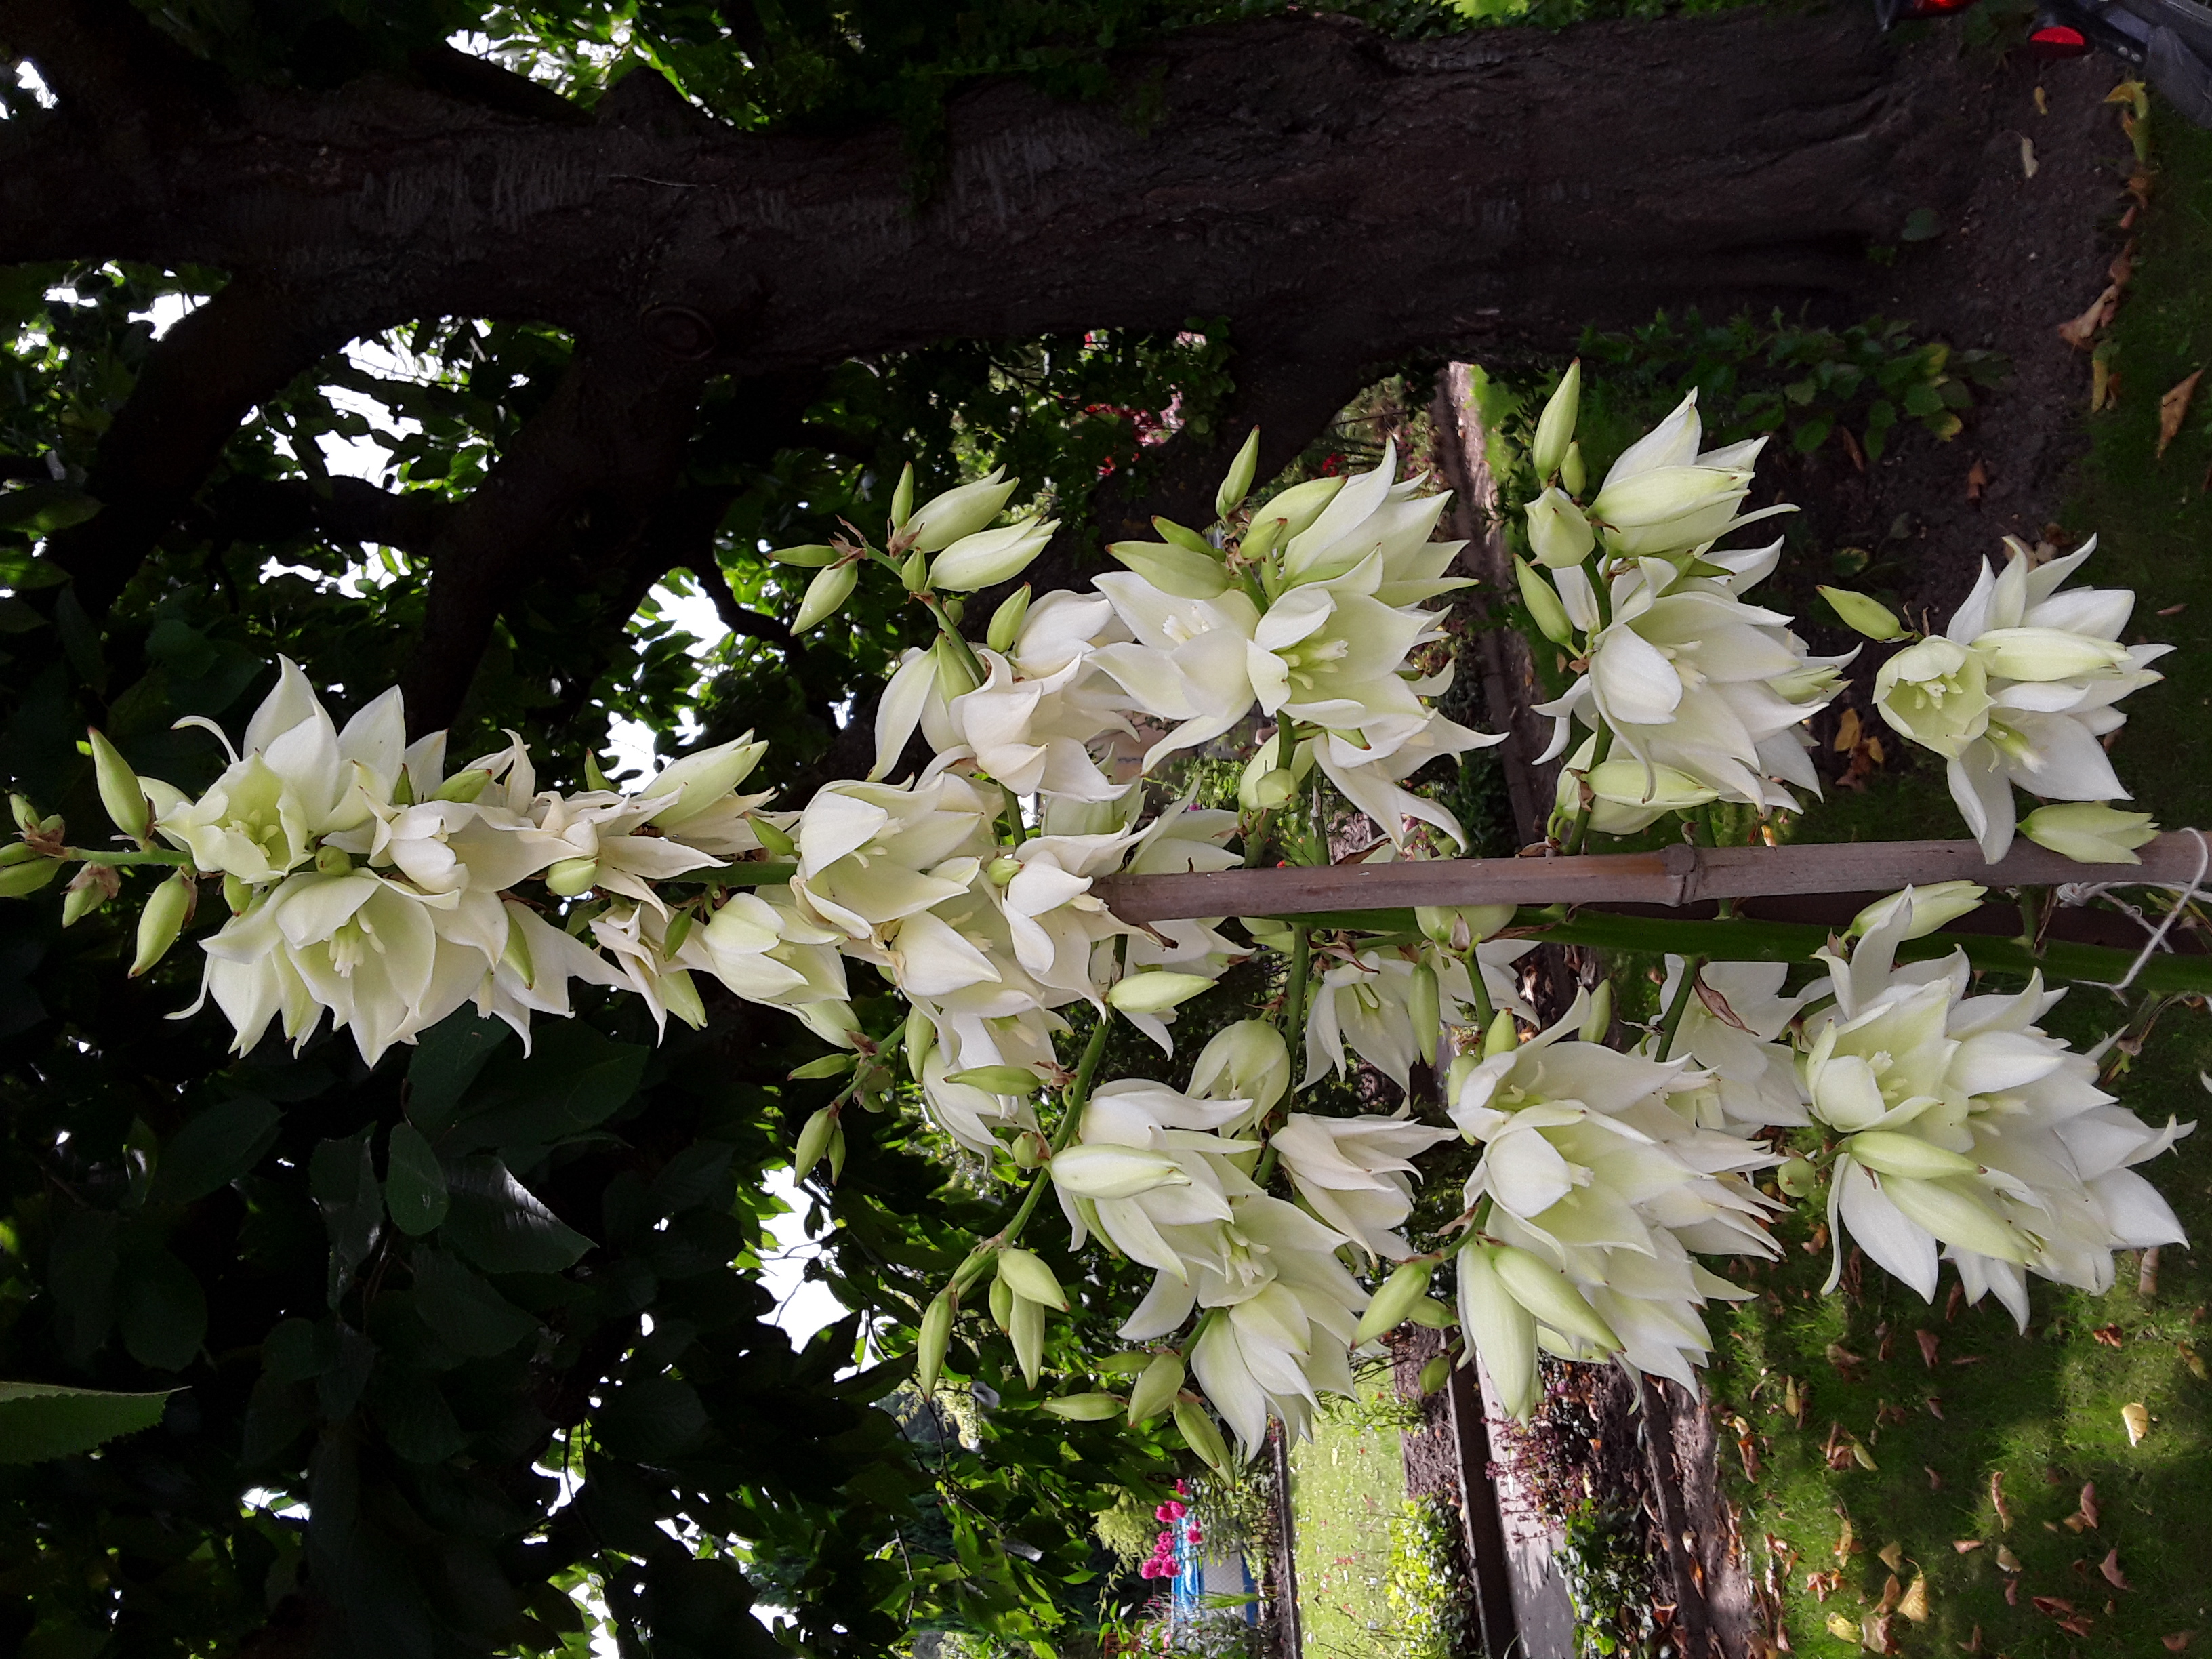
flowers, flower, plant, petal, branch, terrestrial plant, twig, tree, flowering plant, shrub, blossom, trunk, temperate broadleaf and mixed forest, wildflower, herbaceous plant, prunus, subshrub